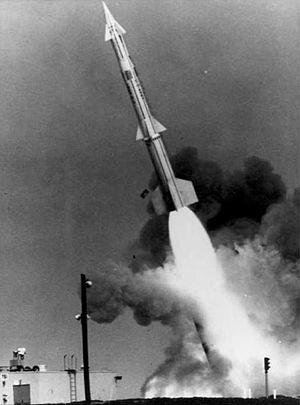
Le LIM-49A Spartan était un missile antibalistique de l’armée de terre des États-Unis.